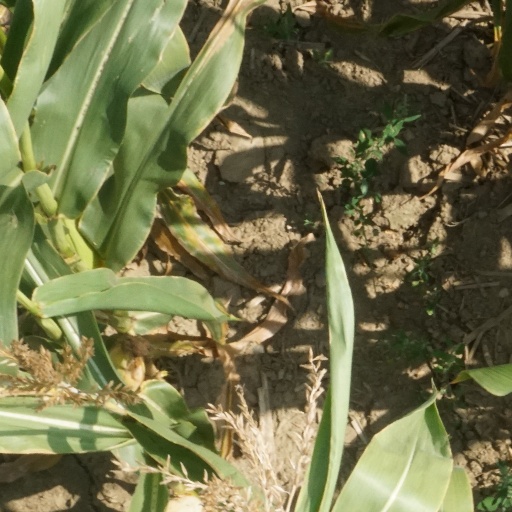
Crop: maize; corn